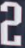
Number: 2